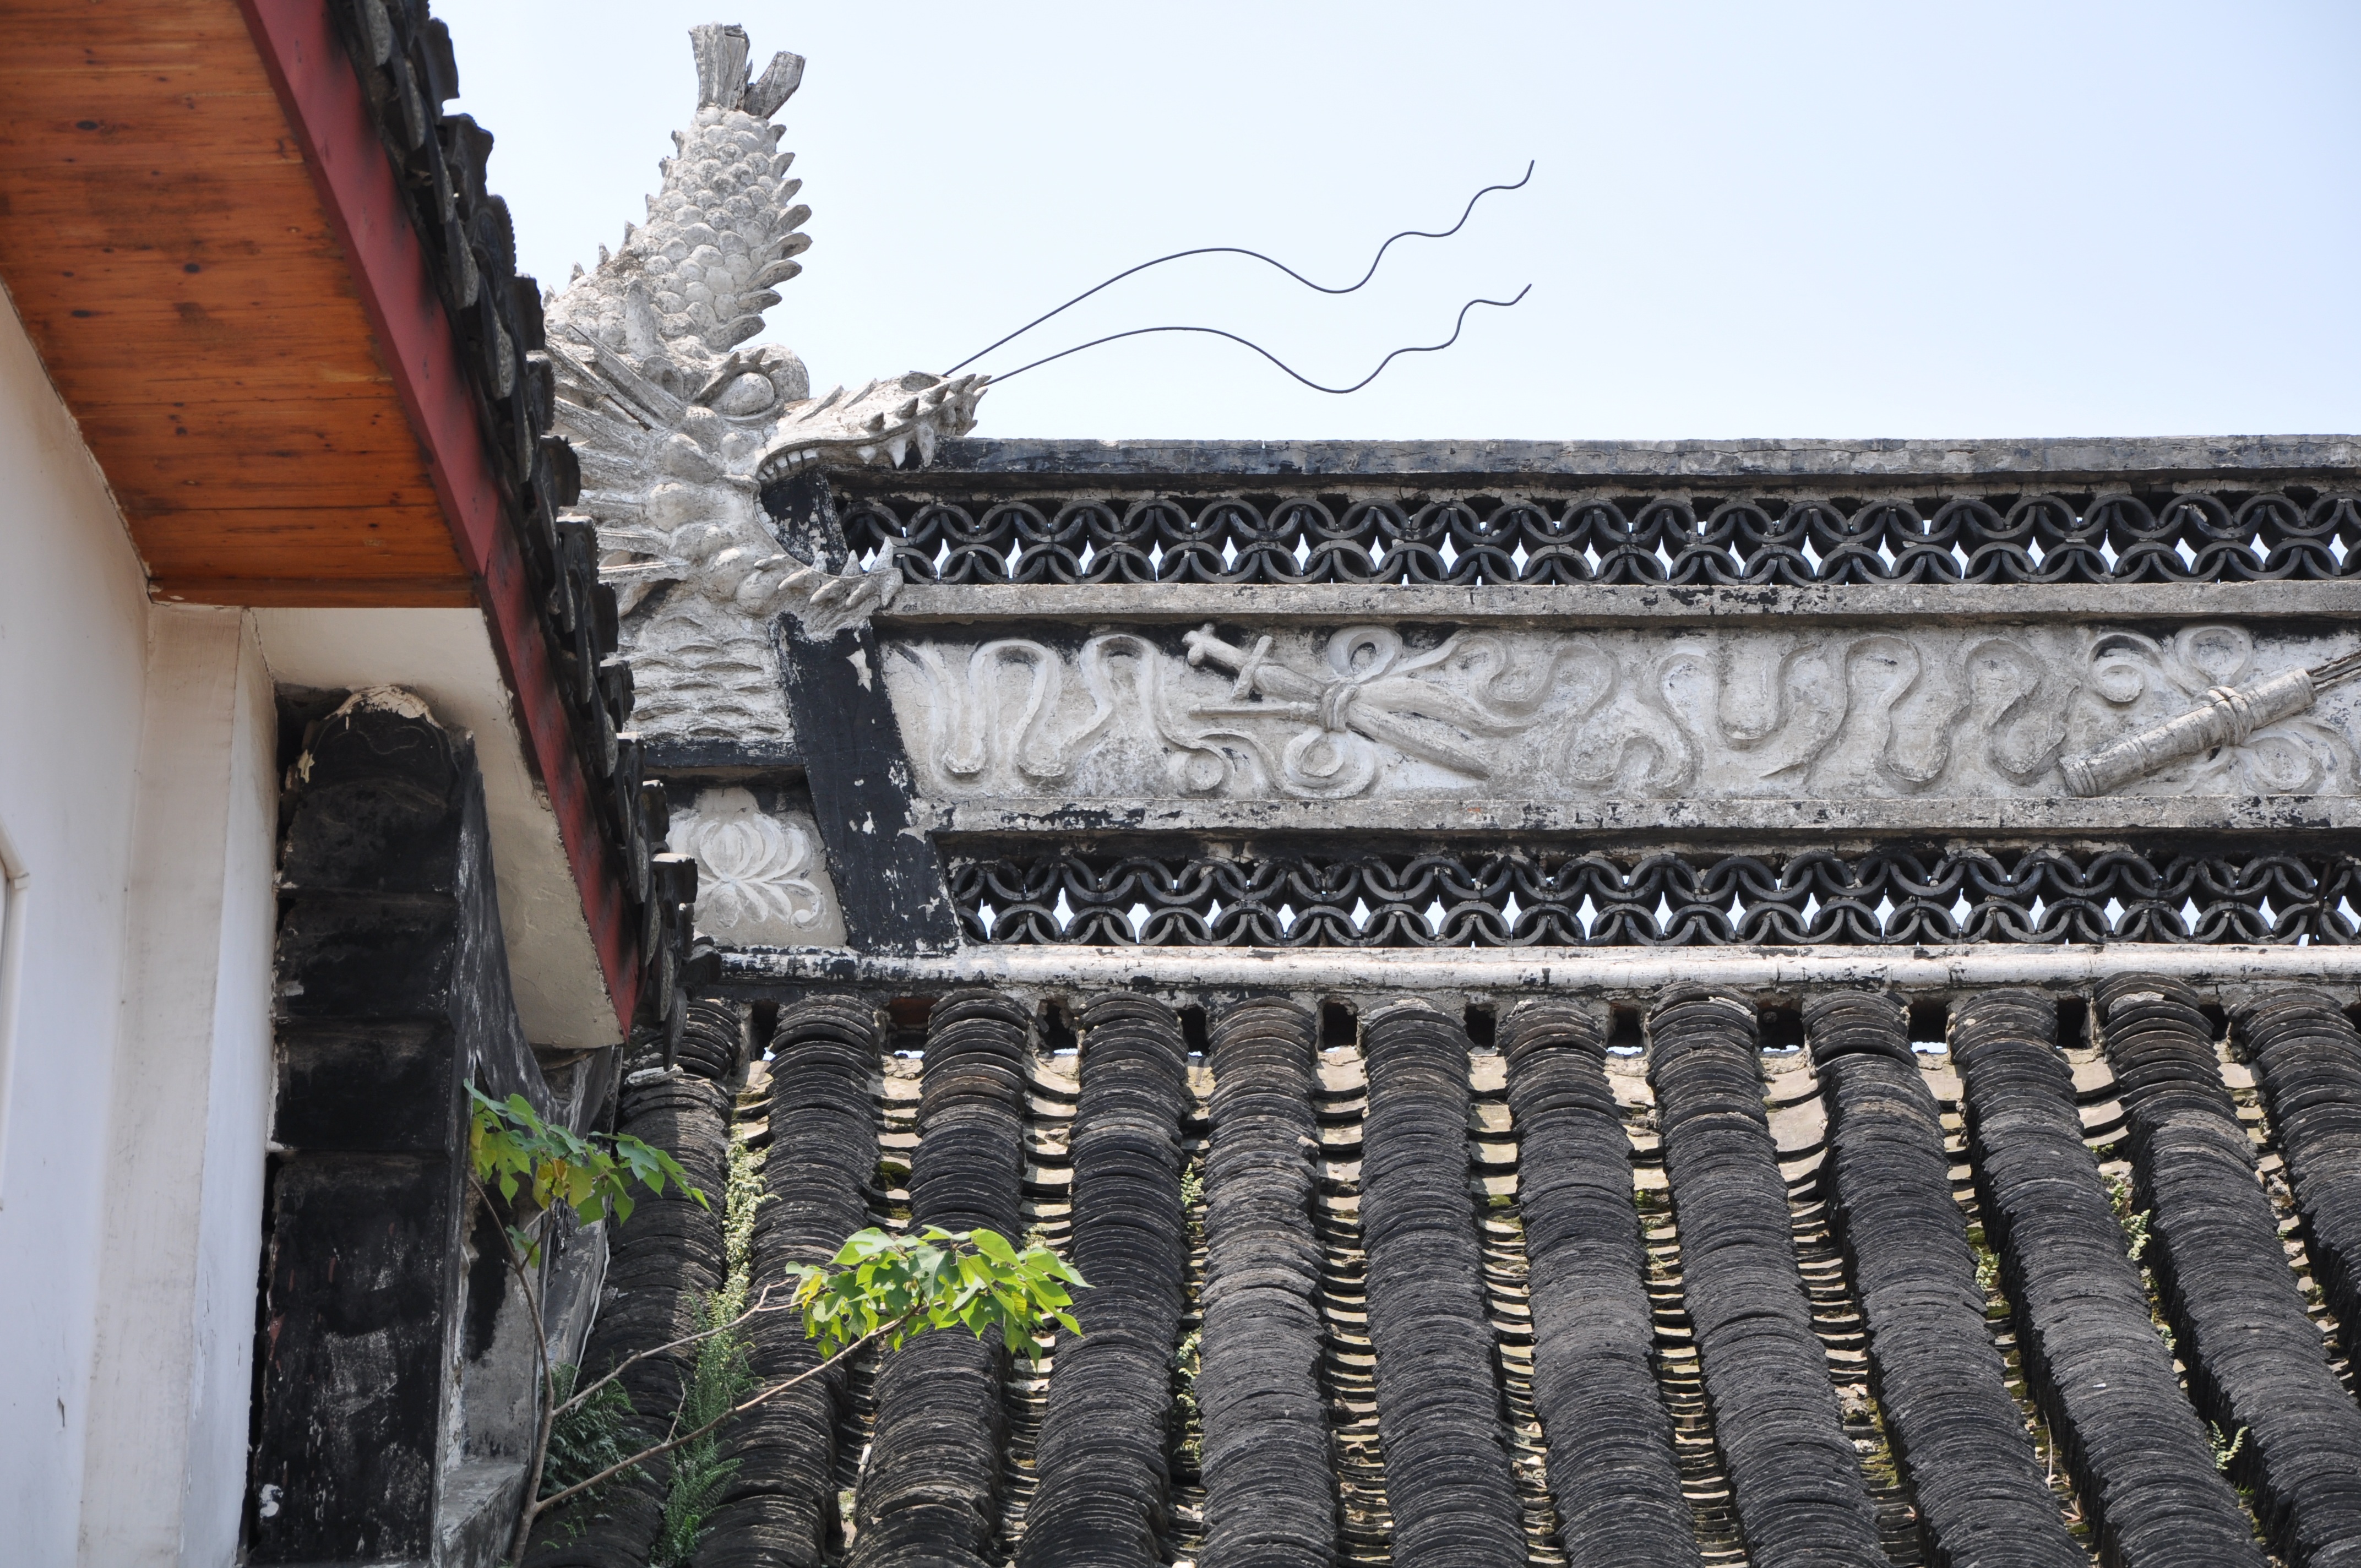
structure, track, roof, wall, decoration, dragon, shanghai, iron, eaves, asian style, outdoor structure